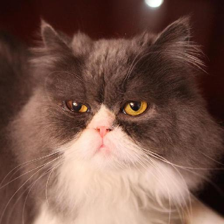
Label: animals